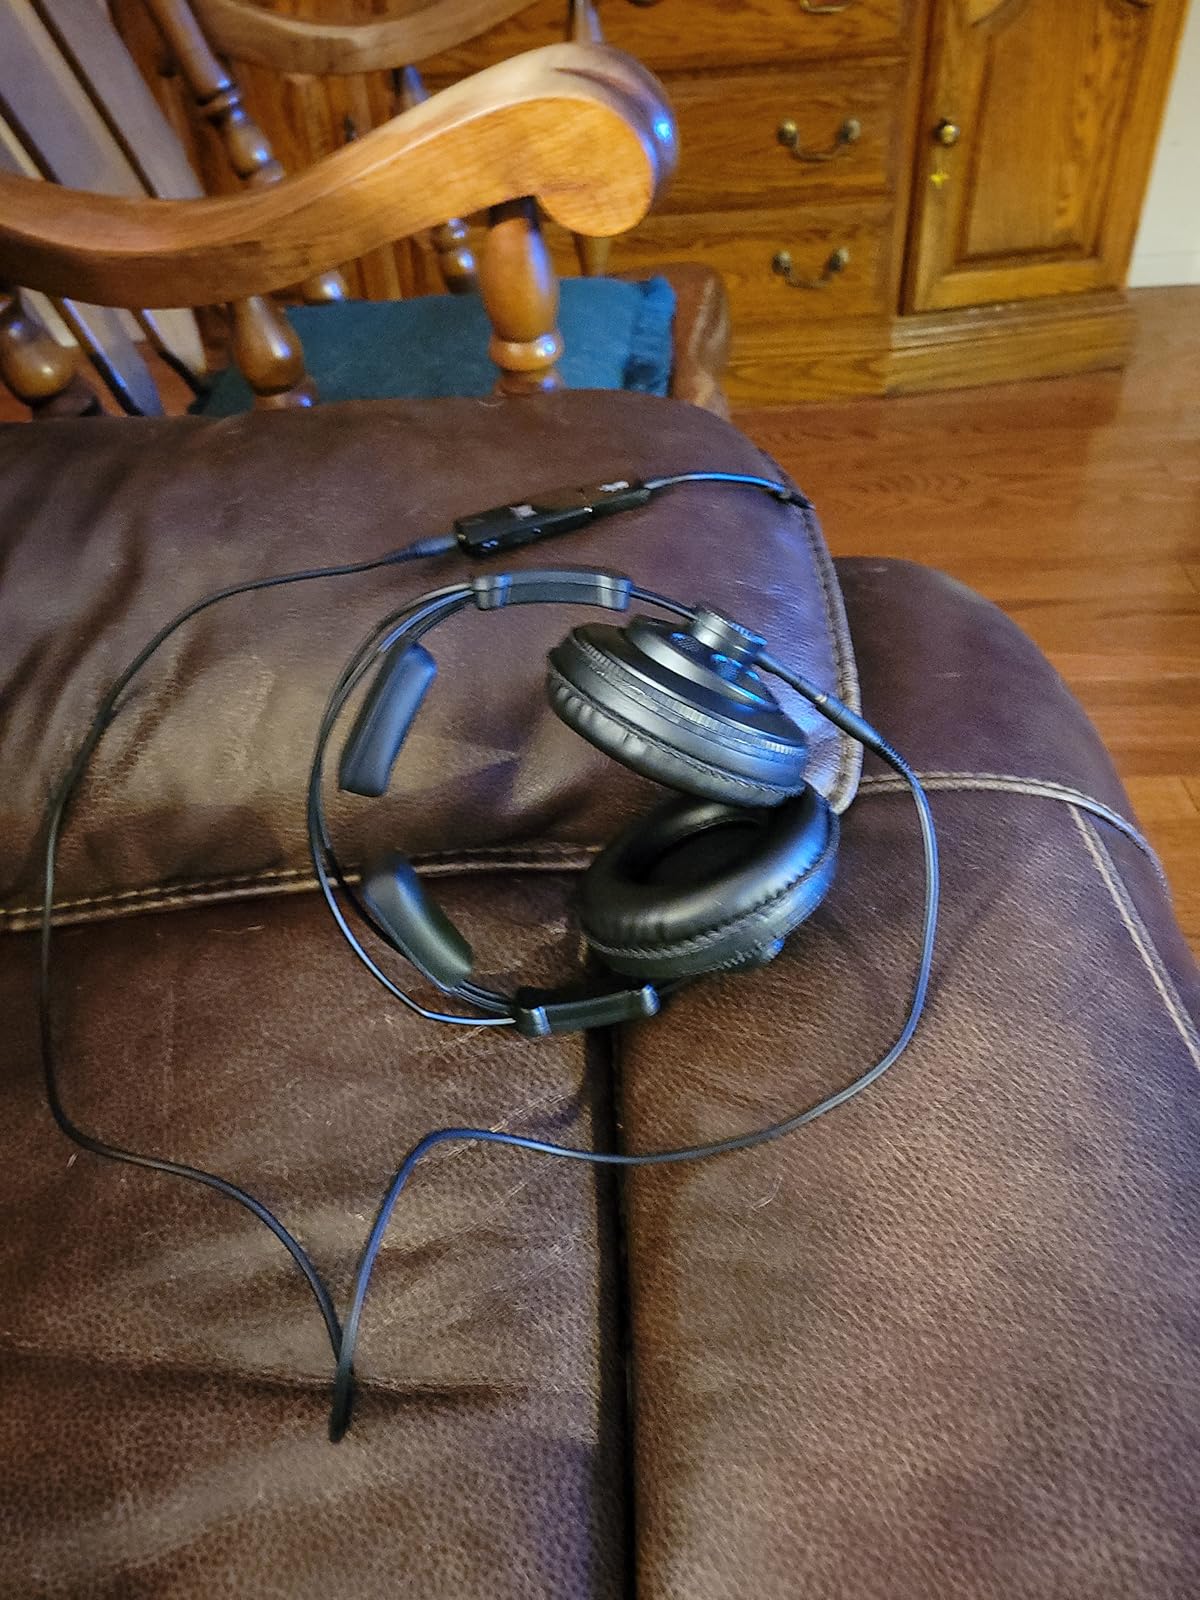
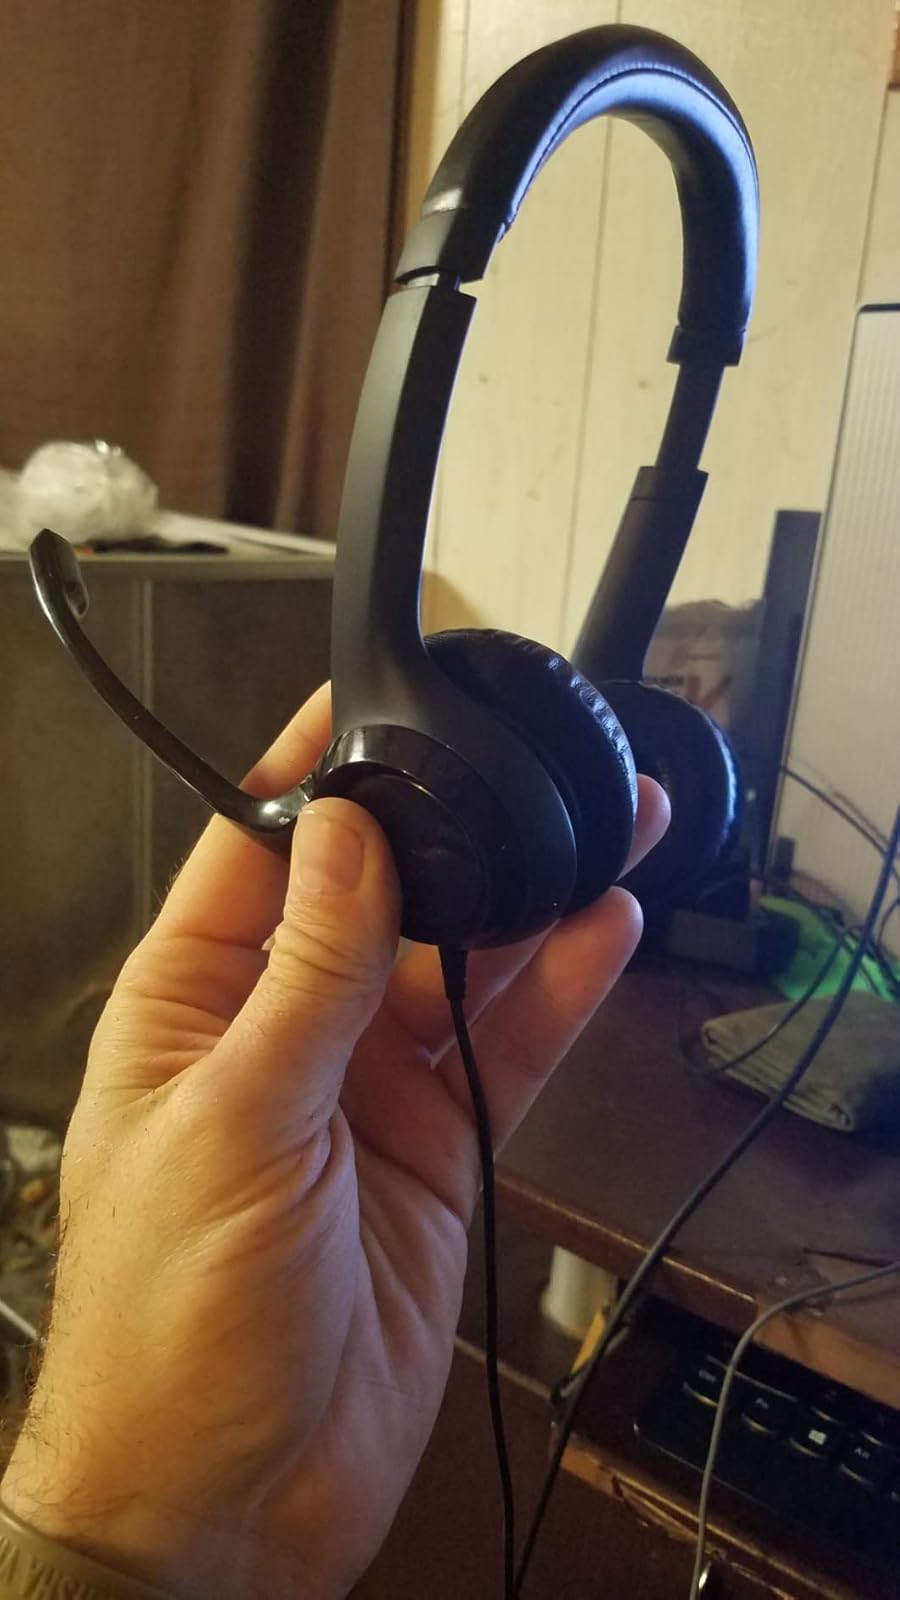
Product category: headphones
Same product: no